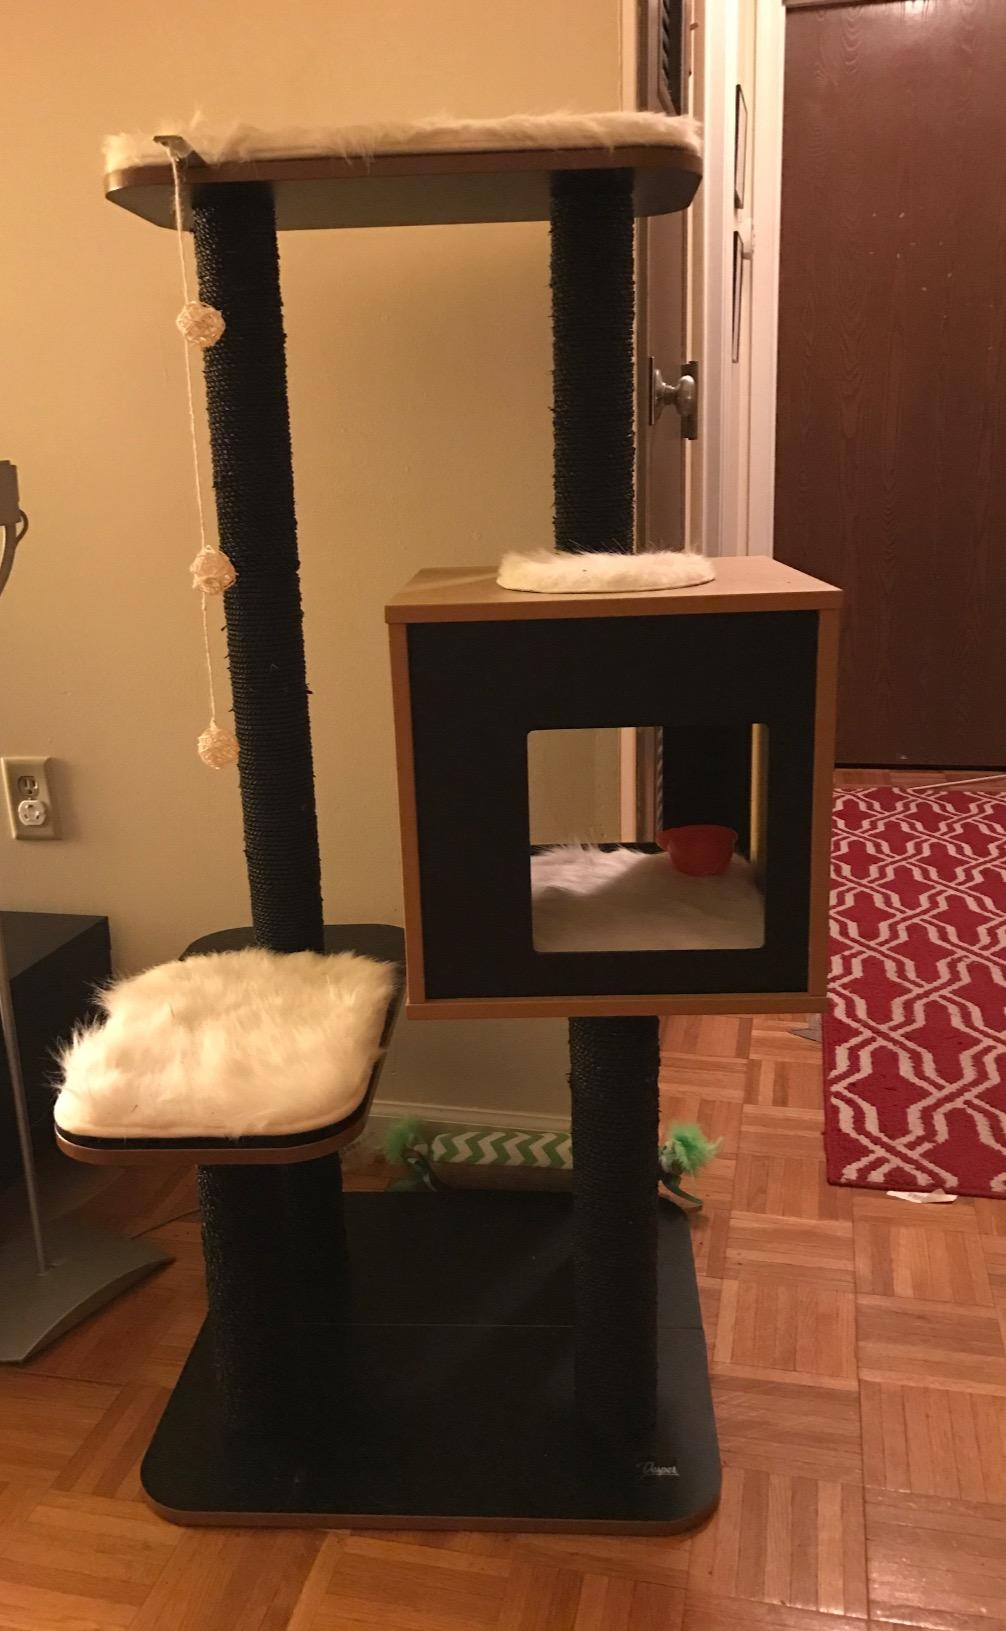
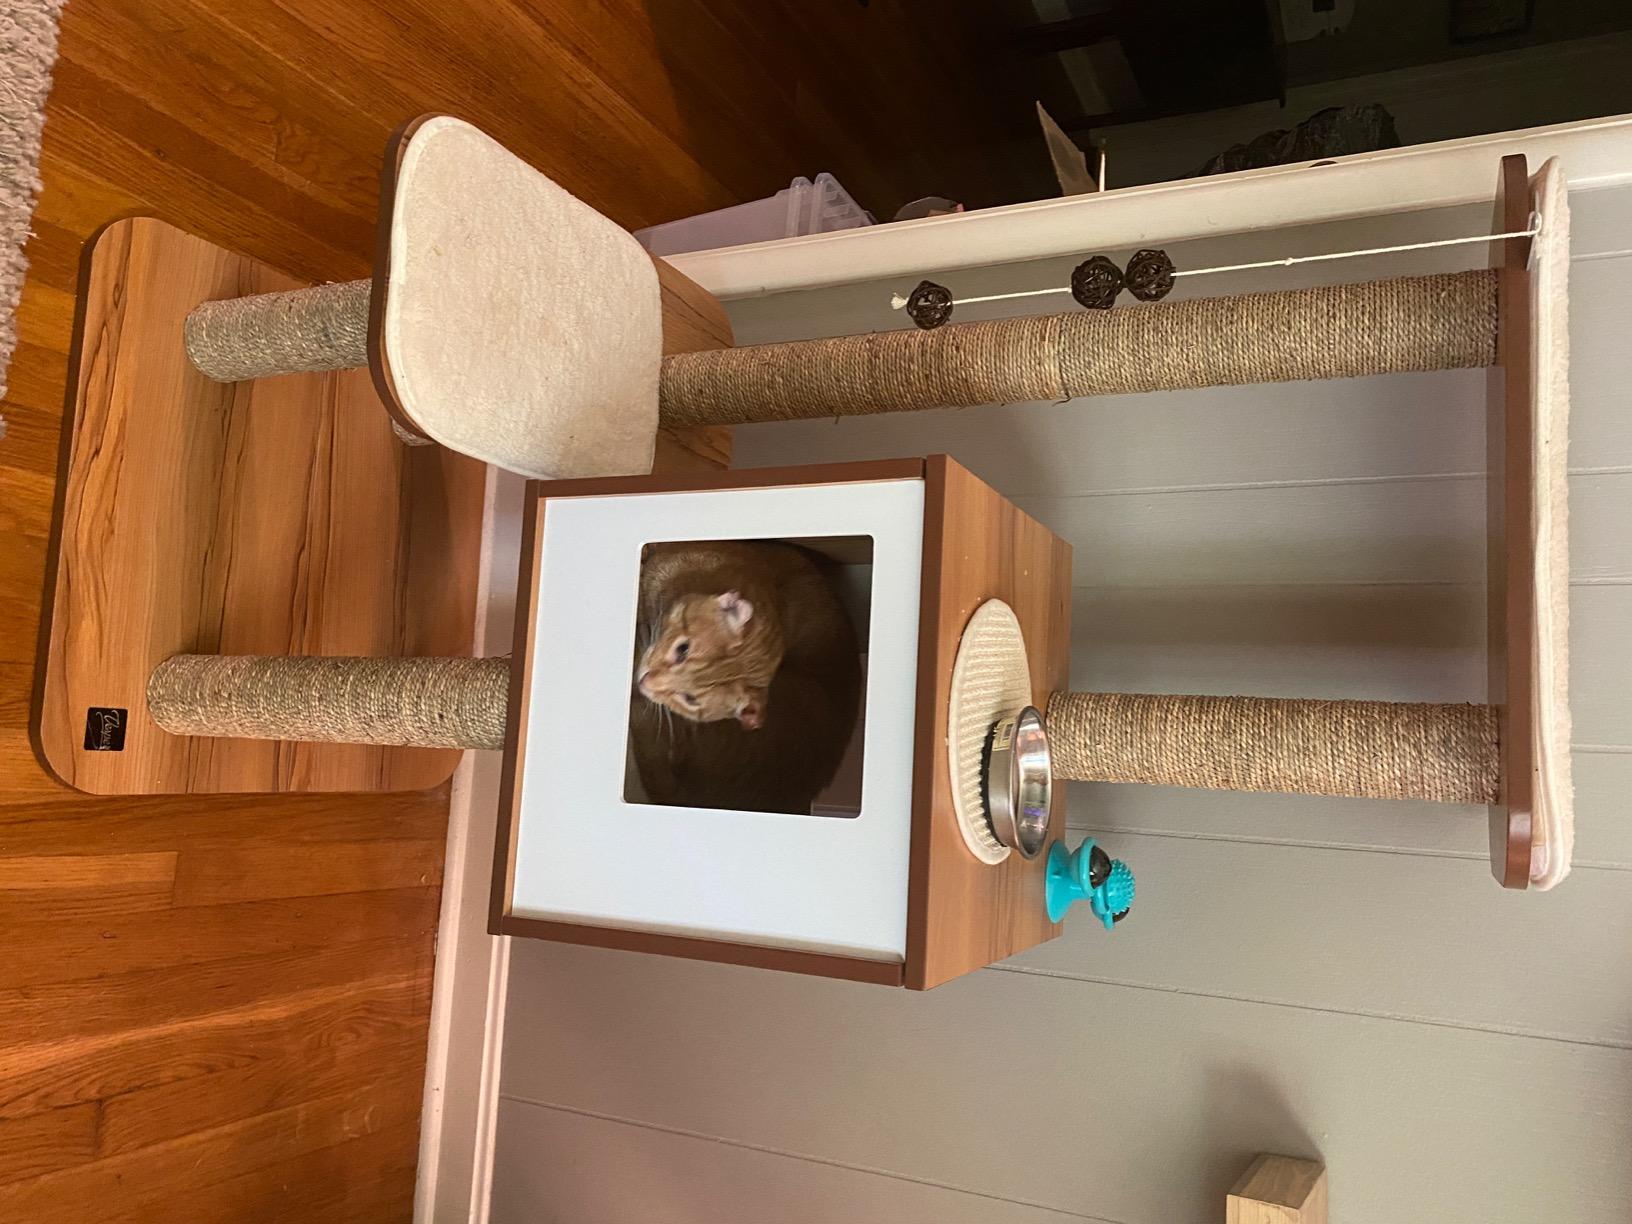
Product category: items_cat tree
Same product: no